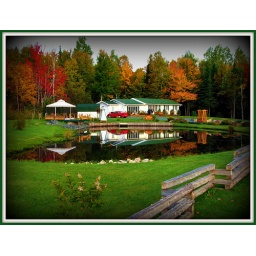
Just down the road from me my friends house is reflected in his pond. Another favorite place of mine.